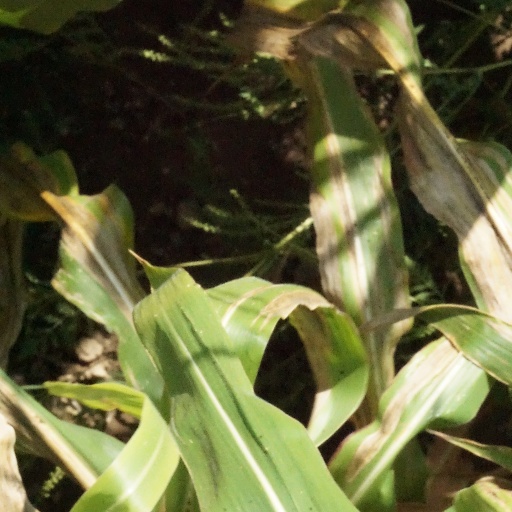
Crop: maize; corn